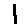
Label: 1